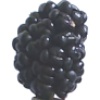
Label: Mulberry 1